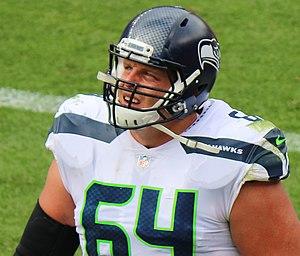
J. R. Sweezy est un joueur américain de football américain évoluant au poste d'offensive guard.